Alans

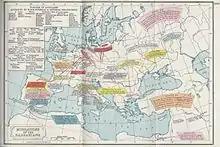
The migrations of the Alans during the 4th–5th centuries CE, from their homeland in the North Caucasus

Around 370, according to Ammianus, the peaceful relations between the Alans and Huns were broken, after the Huns attacked the Don Alans, killing many of them and establishing an alliance with the survivors. These Alans successfully invaded the Goths in 375 together with the Huns. They subsequently accompanied the Huns in their westward expansion.